Uberto De Morpurgo

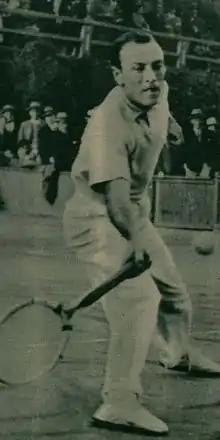
Uberto De Morpurgo playing Tennis

Uberto De Morpurgo (11 January 1896 – 26 February 1961) was an Italian tennis player.